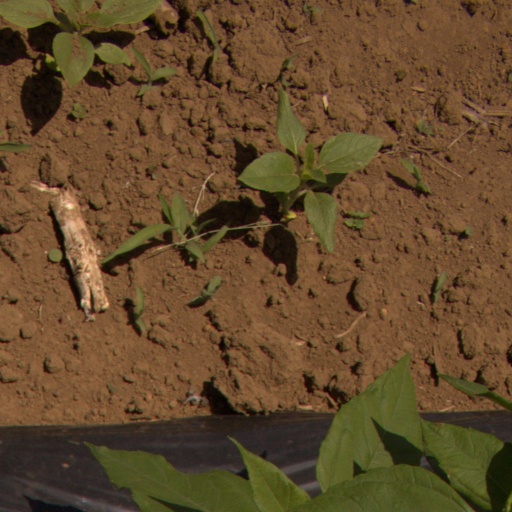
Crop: Jerusalem artichoke